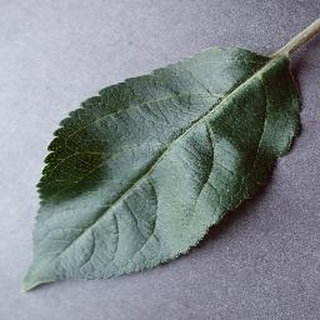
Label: healthy_apple